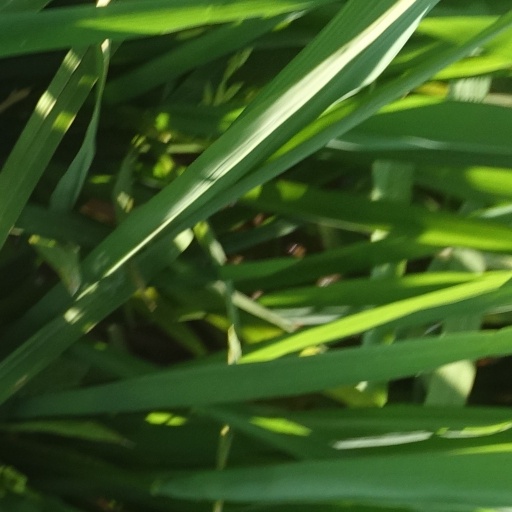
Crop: rice